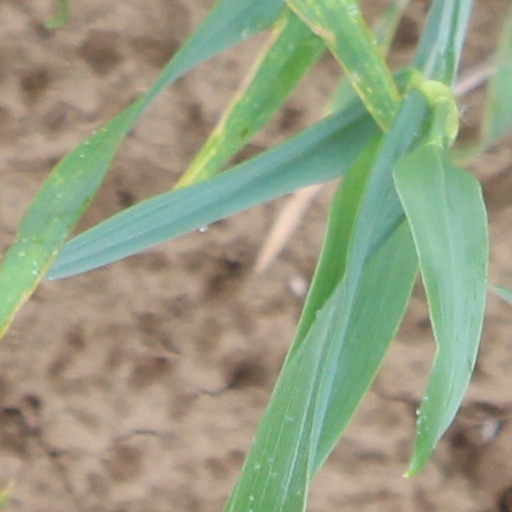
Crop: wheat